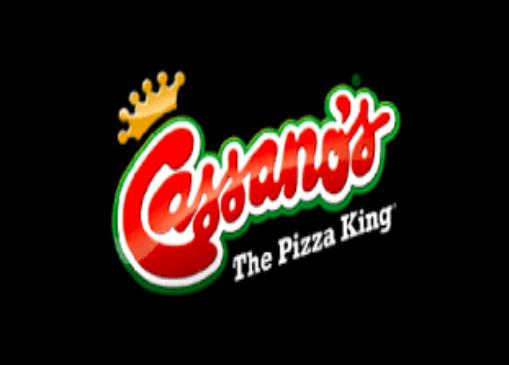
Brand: Cassano's Pizza King
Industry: Food